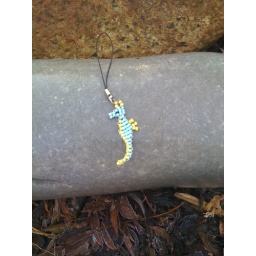
A beaded seahorse in blue &amp;amp; yellow